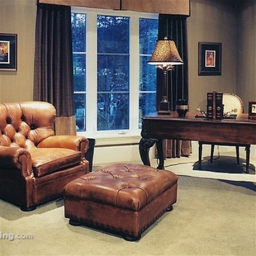
Room type: livingroom